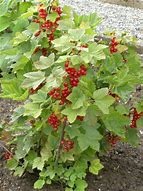
Label: redcurrant